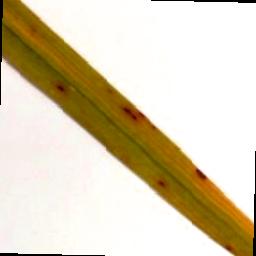
Label: Rice___Leaf_Blast